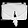
Label: Bag